Operation Musketeer (1956)

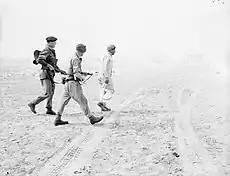
Troops of the Parachute Regiment escort a captured Egyptian soldier at Port Said

Headed by British Army General Charles Keightley, it was conducted in November 1956 in close coordination with the Israeli armoured thrust into the Sinai, which was called Operation Kadesh. Egypt's government, led by Colonel Gamal Abdel Nasser, was seeking political control over the canal, an effort resisted by the Europeans. The army was originally to land at Alexandria, but the location was later switched to Port Said since a landing at Alexandria would have been opposed by most of the Egyptian army, necessitating the deployment of an armoured division. Furthermore, a preliminary bombardment of a densely populated area would have involved tens of thousands of civilian casualties. The naval bombardment of Port Said was rendered less effective by the decision to only use 4.5-inch guns instead of large caliber guns, in order to minimise the number of civilian casualties.